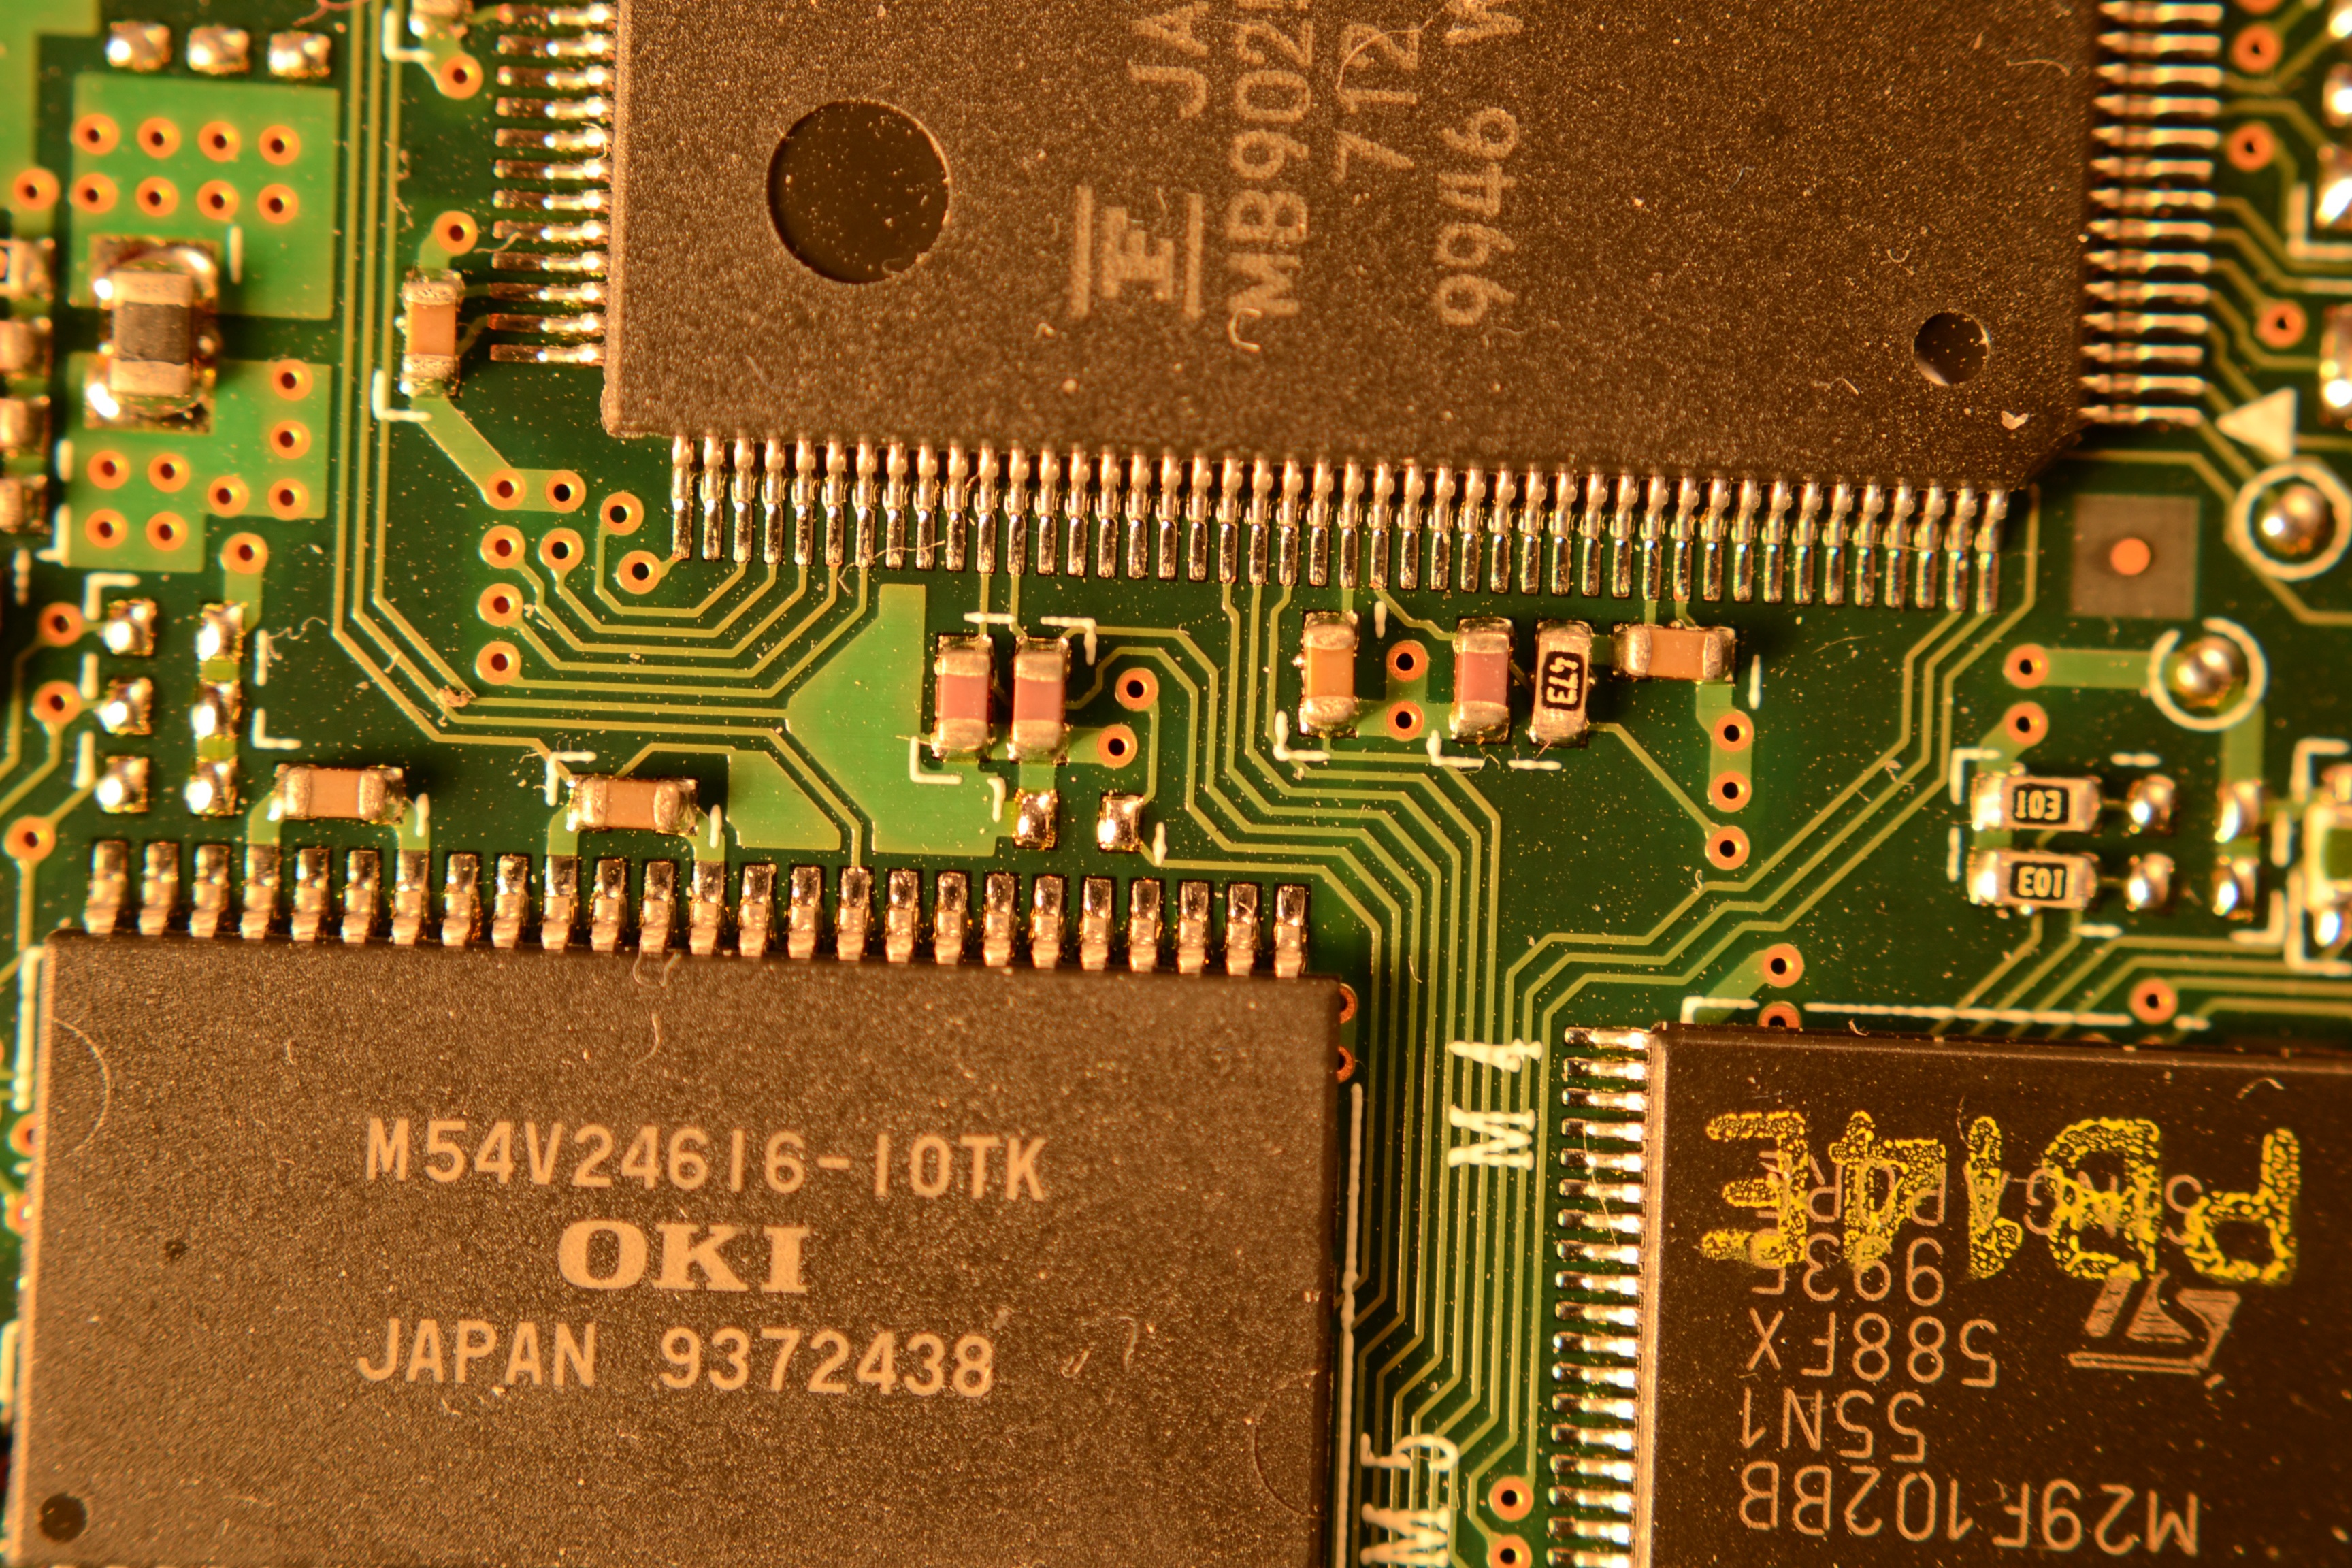
computer, board, technology, wire, high, gadget, electricity, electronic, device, tech, current, engineering, microchip, semiconductor, digital, hardware, c, pins, electric, connection, circuit, technical, screenshot, data, chips, motherboard, microcontroller, personal computer hardware, electrical network, resisters